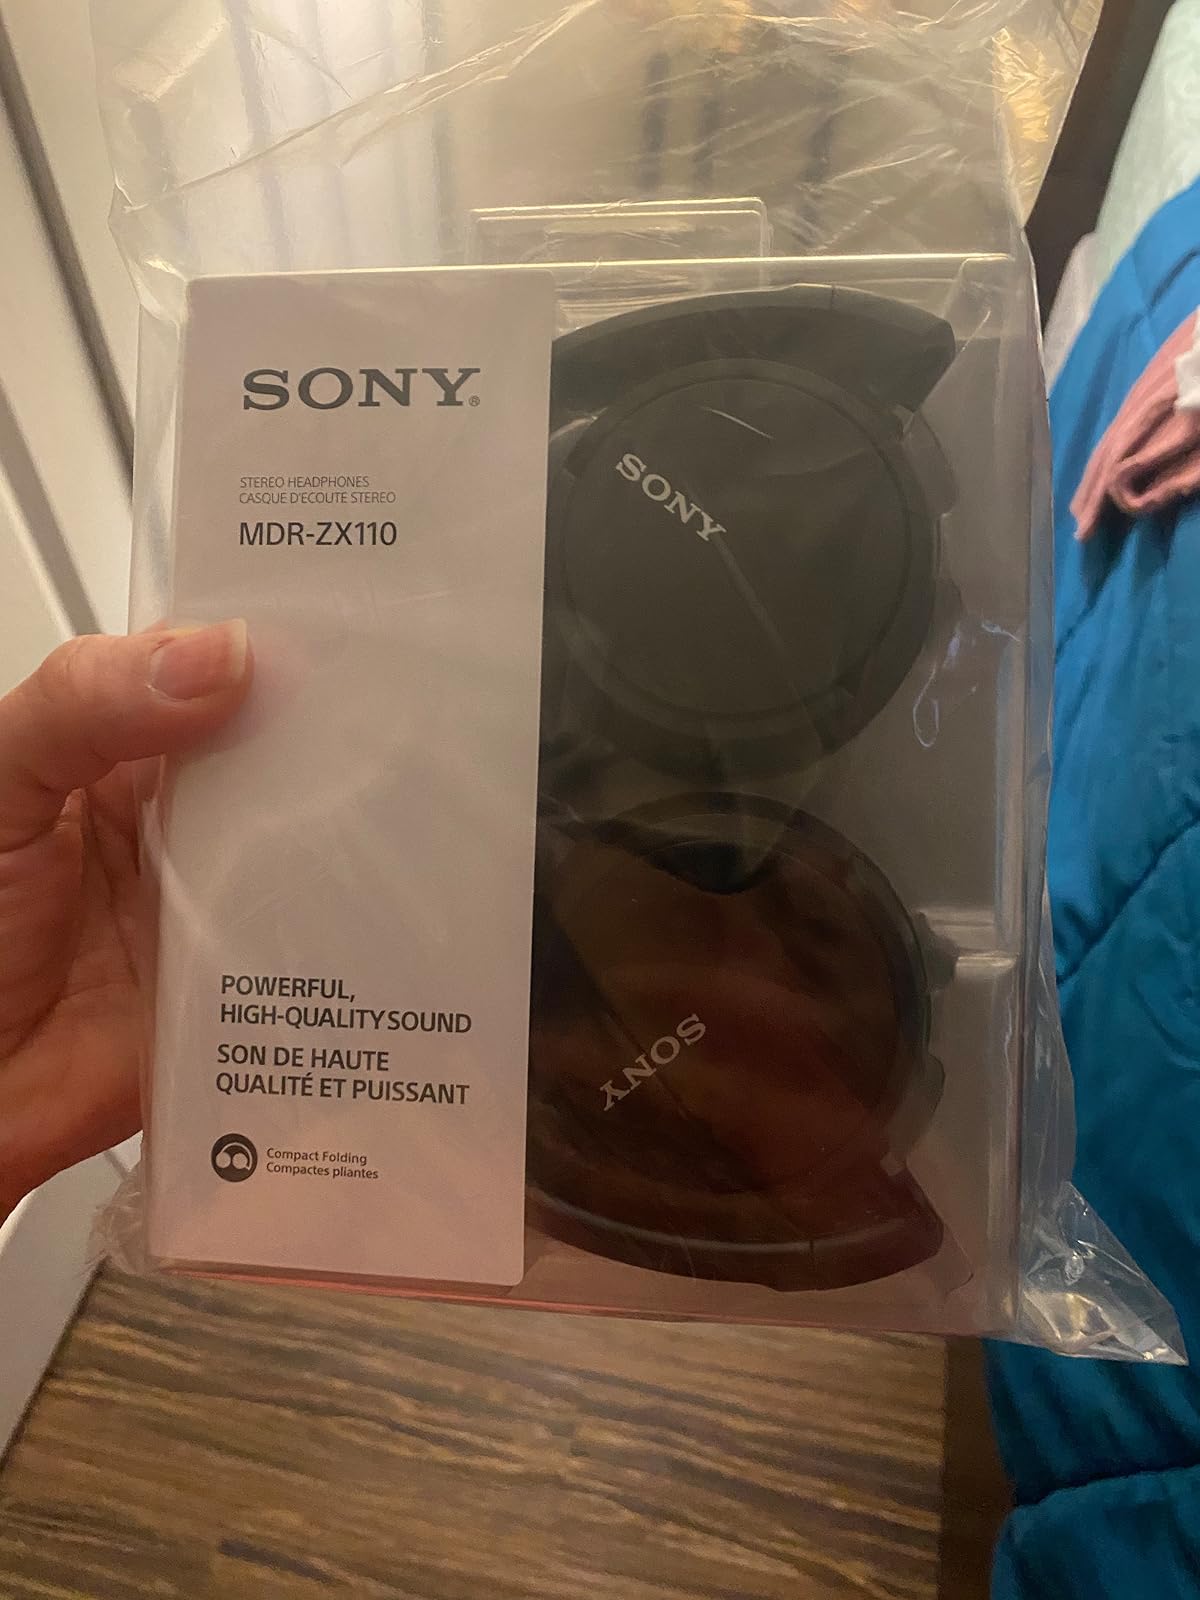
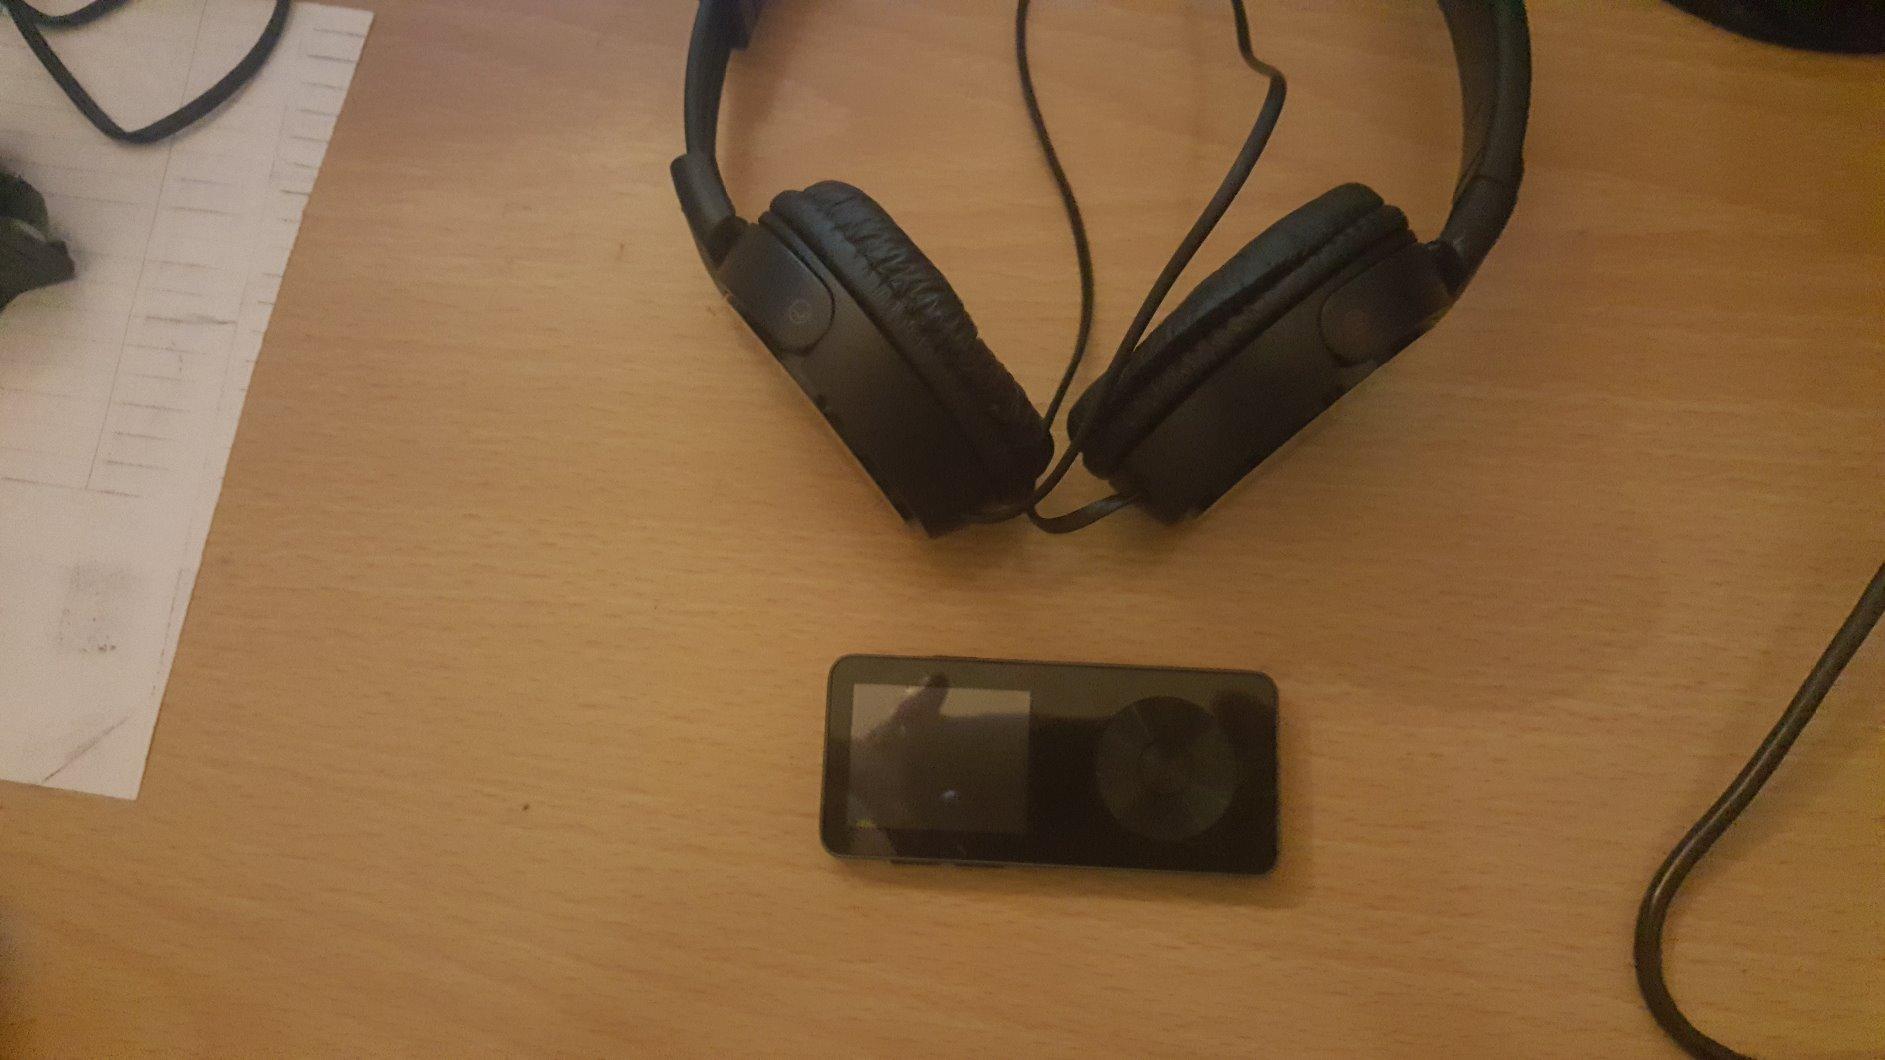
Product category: headphones
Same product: yes